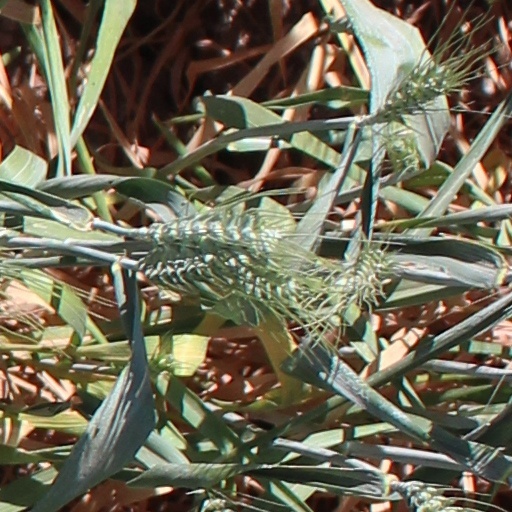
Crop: wheat